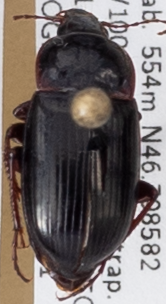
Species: Amara obesa
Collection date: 2023-07-11
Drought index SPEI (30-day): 2.09
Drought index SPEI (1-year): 0.32
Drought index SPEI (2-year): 0.47